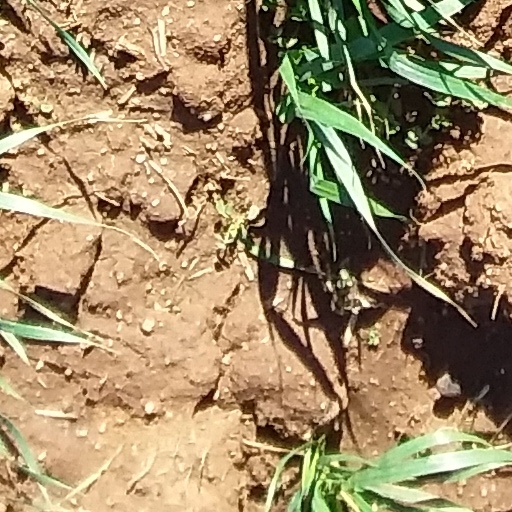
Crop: wheat